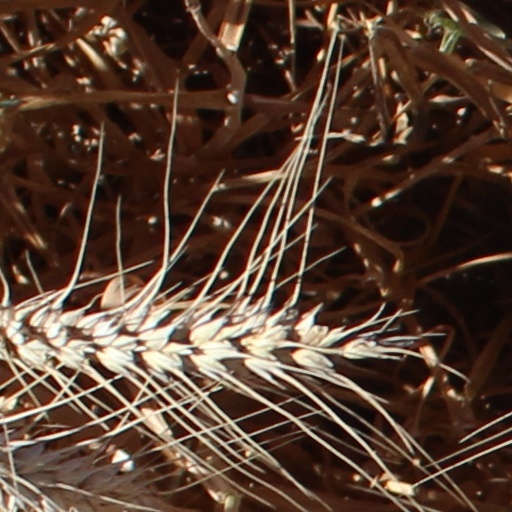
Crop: wheat